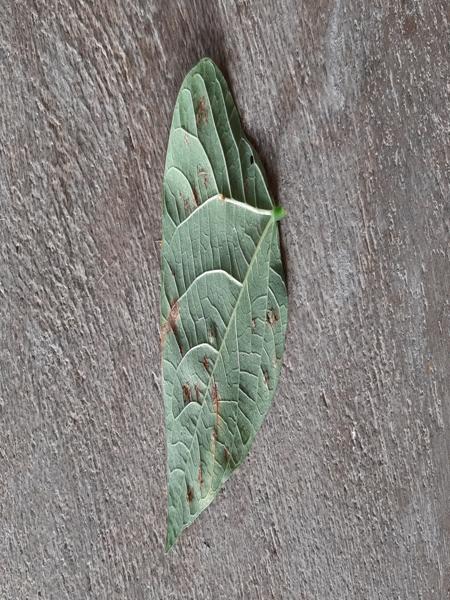
Plant: Beans